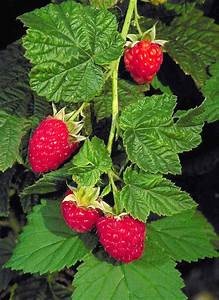
Label: raspberry